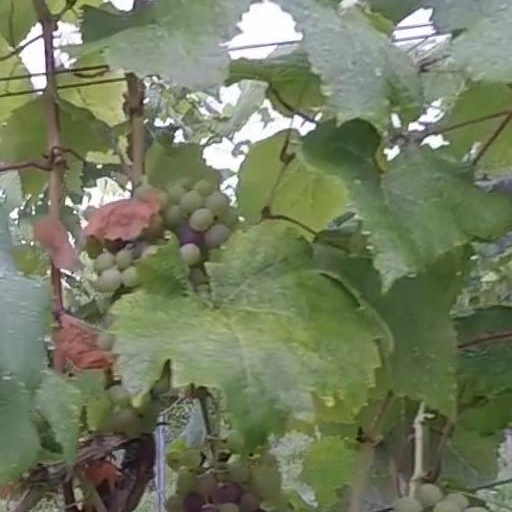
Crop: grape